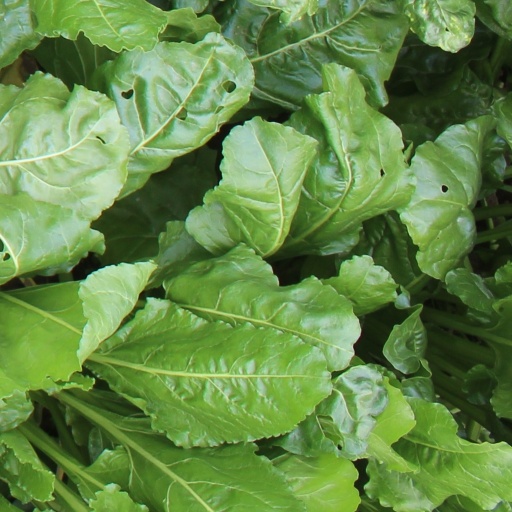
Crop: sugar beet